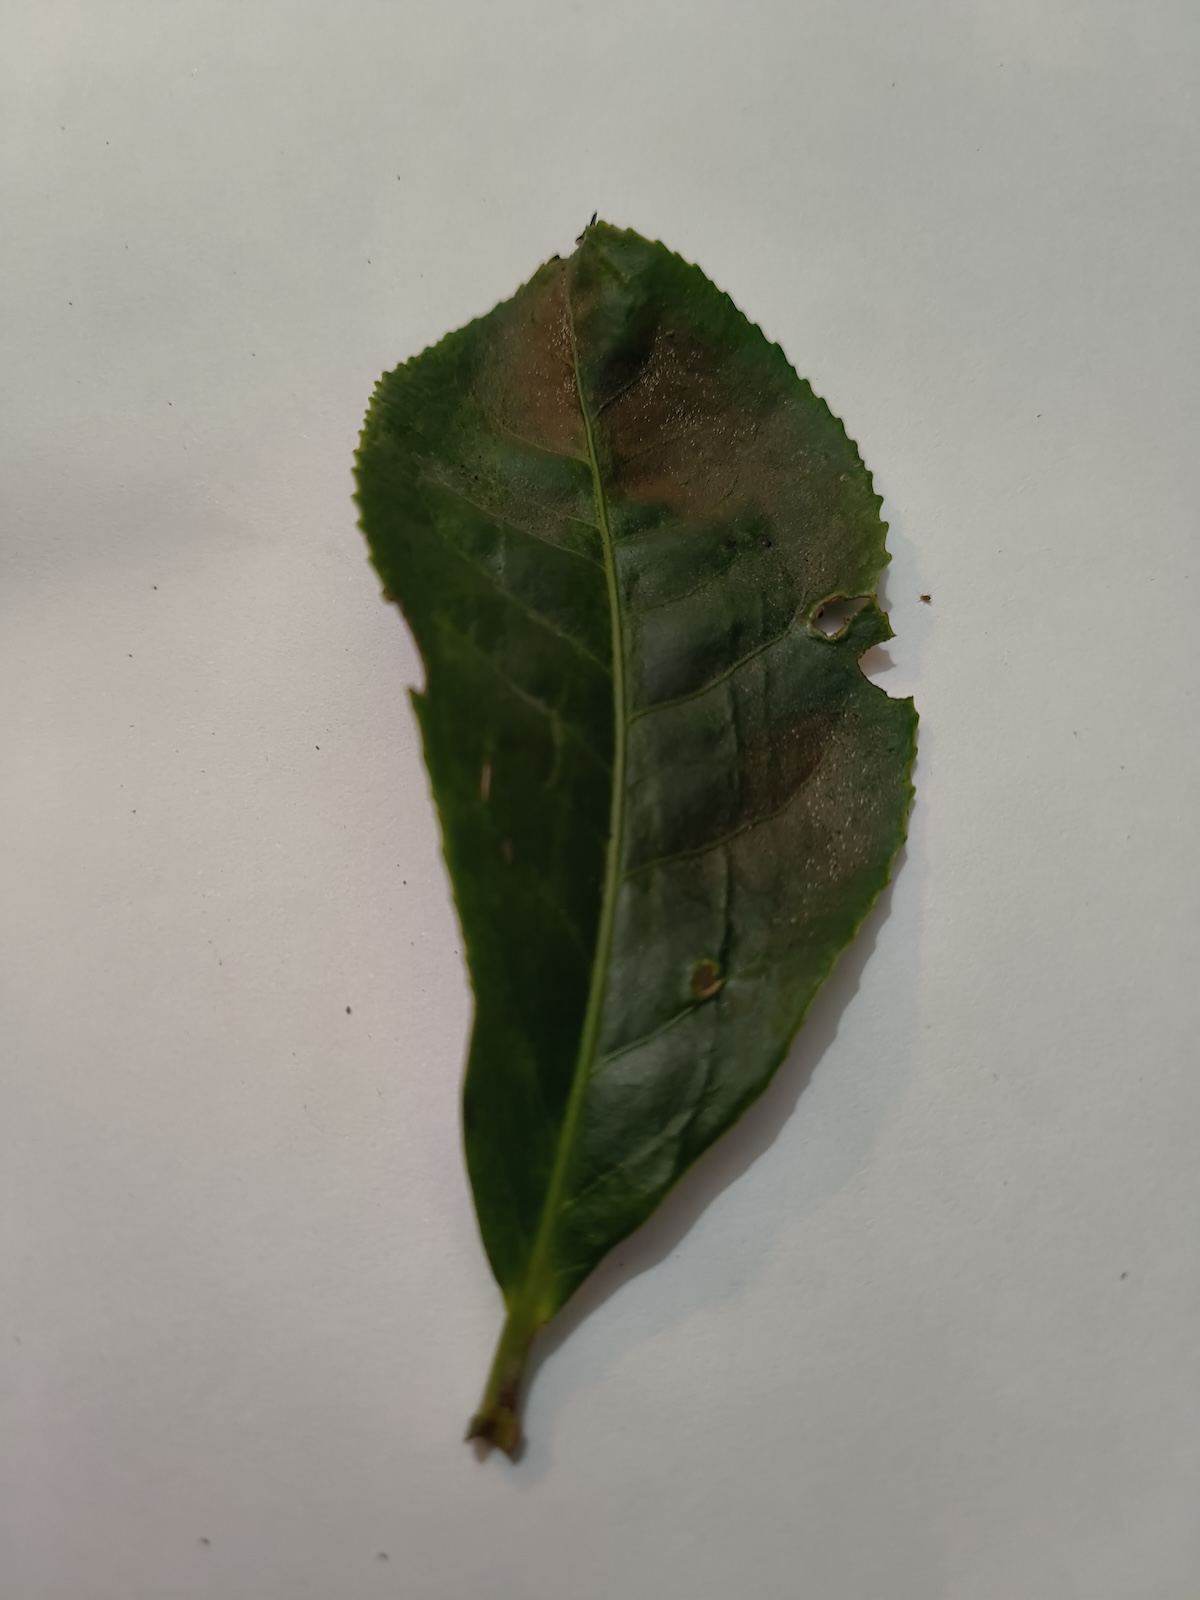
Label: Red spider